Winner (band)

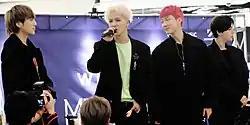
Winner attending a fansign event in Jamsil on December 29, 2018

Following the band's reformation, after 14 months of hiatus, Winner returned to the industry as four on April 4, 2017, with the single album "Fate Number For". Notably, the music video for its titular single, "Really Really", was filmed by director Dave Meyers. It peaked atop the Gaon Digital Chart, and debuted at number three on the "Billboard" World Digital Song Sales, marking the group's best position to date. Furthermore, it went on to creating the record of surpassing 100 million streams, making Winner the first ever male idol group in history to achieve this while keeping their "Chart-In" status, and was chosen to be on the Apple Music's "Best of the Week" list. In commemoration of their release, Winner held a three-day "concept showroom" showcase, from April 2 to 4, located at Club NB in Seoul. On May 31, they released their debut Japanese single, containing Japanese renditions of "Really Really" and "Fool". On August 4, Winner released their second single album, "Our Twenty For", which included the lead singles, "Love Me Love Me" and "Island". The former was chosen by "Dazed Digital" as one of the 20 best K-Pop songs of 2017.